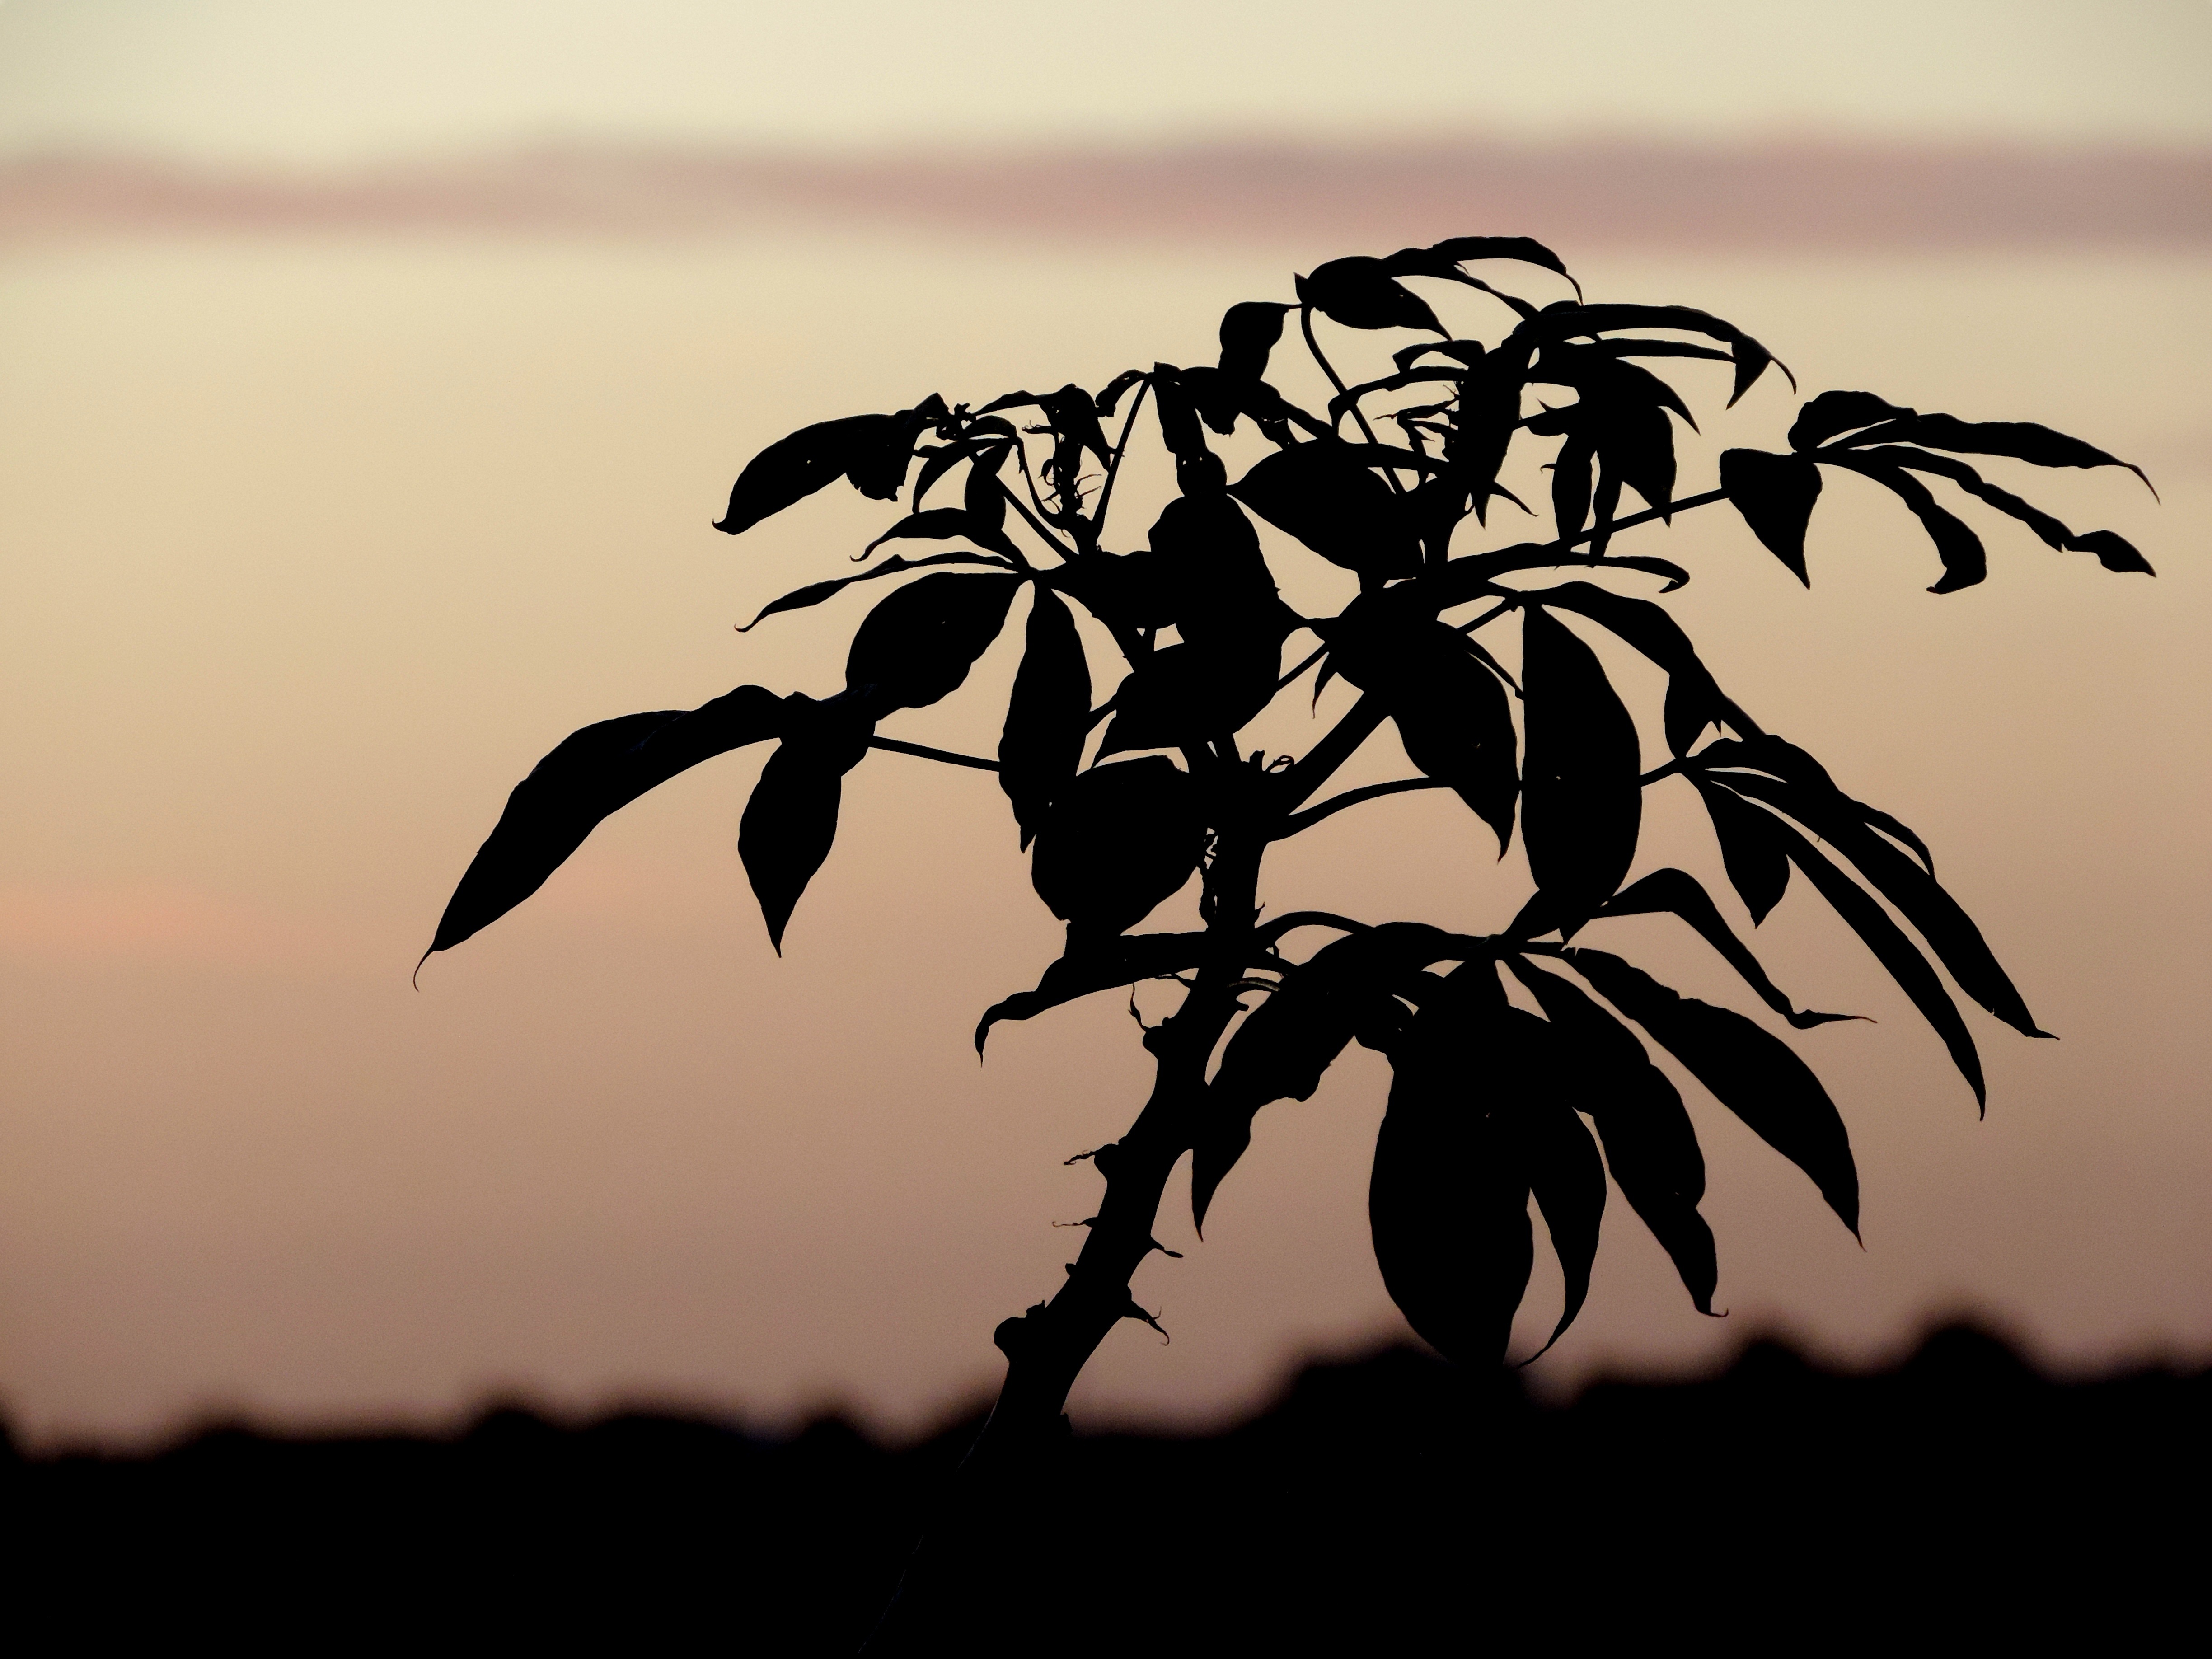
tree, branch, silhouette, light, black and white, plant, sunset, sunlight, morning, leaf, flower, shadow, darkness, monochrome, close up, eventide, macro photography, monochrome photography, plant stem